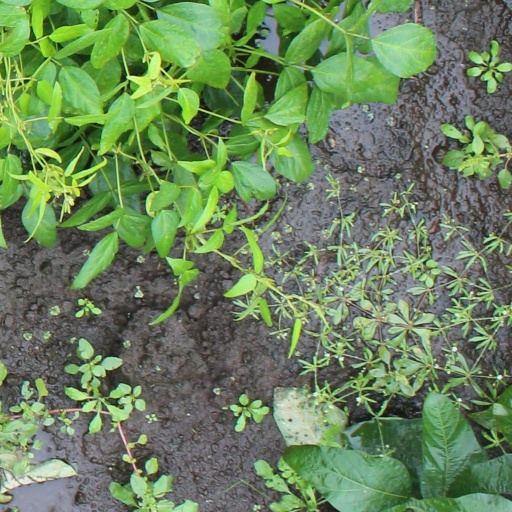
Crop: soybean